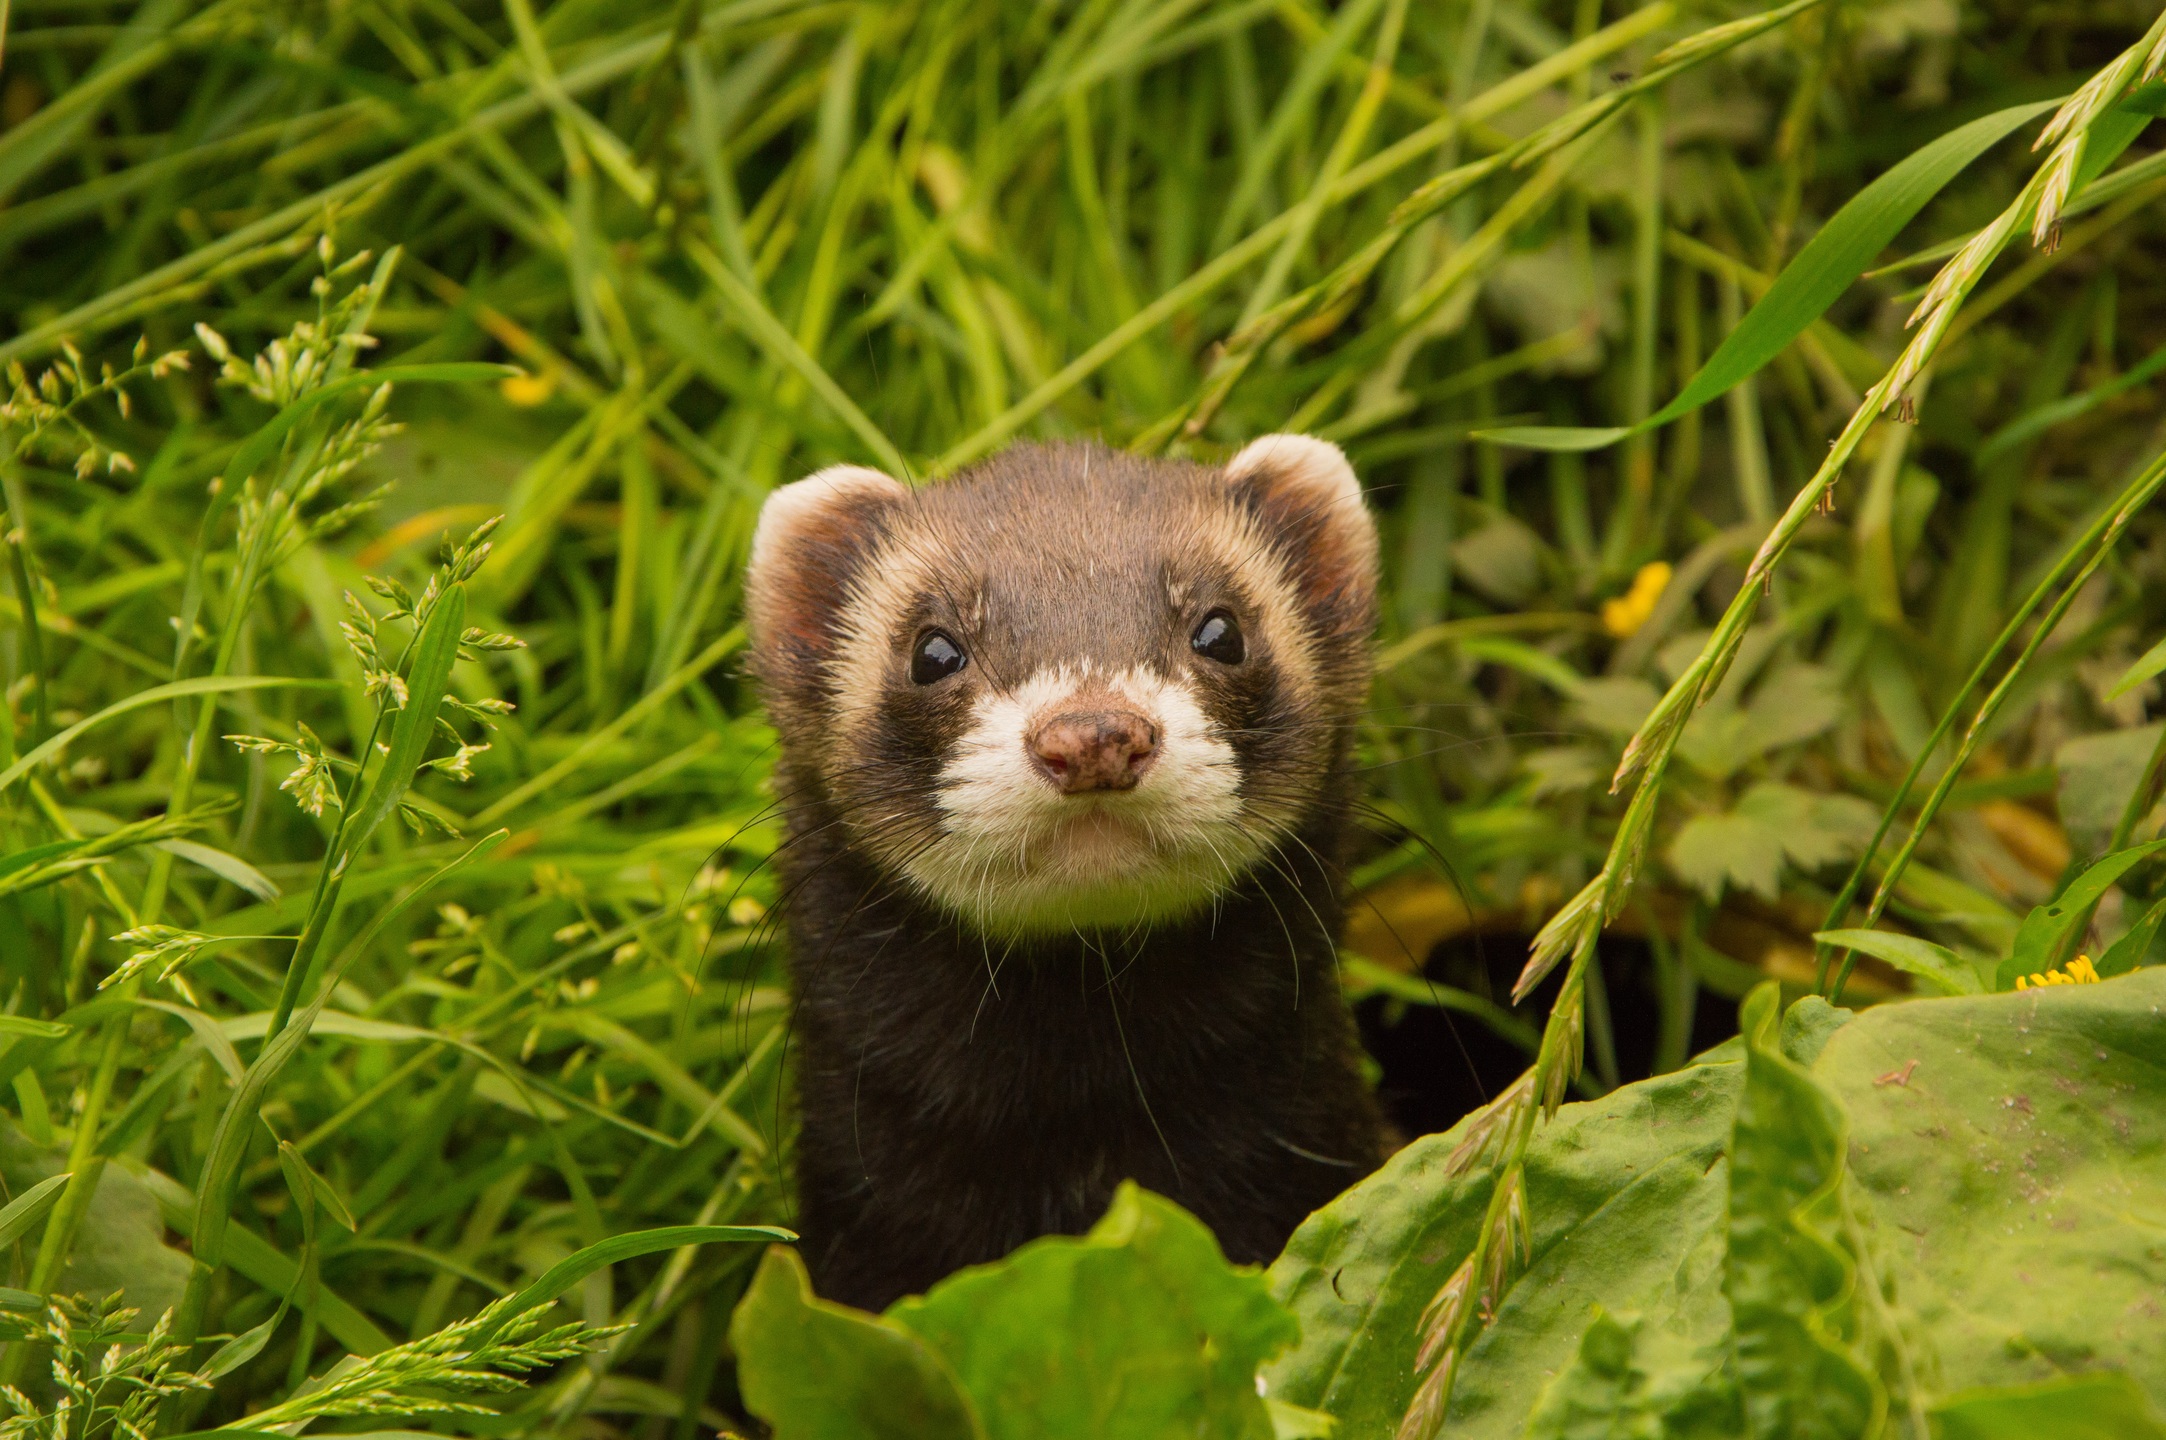
weasel, vertebrate, polecat, mammal, mink, stoat, terrestrial animal, marten, vegetation, mustelidae, ferret, mustelinae, whiskers, wildlife, adaptation, leaf, carnivore, American mink, snout, organism, grass, viverridae, plant, fisher, black footed ferret, forest